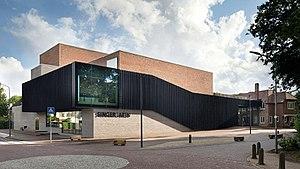
Le Singer Laren est un musée situé à Laren aux Pays-Bas. Il expose la collection de l'artiste américain William Henry Singer et abrite une salle de spectacle.